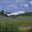
Label: airplane